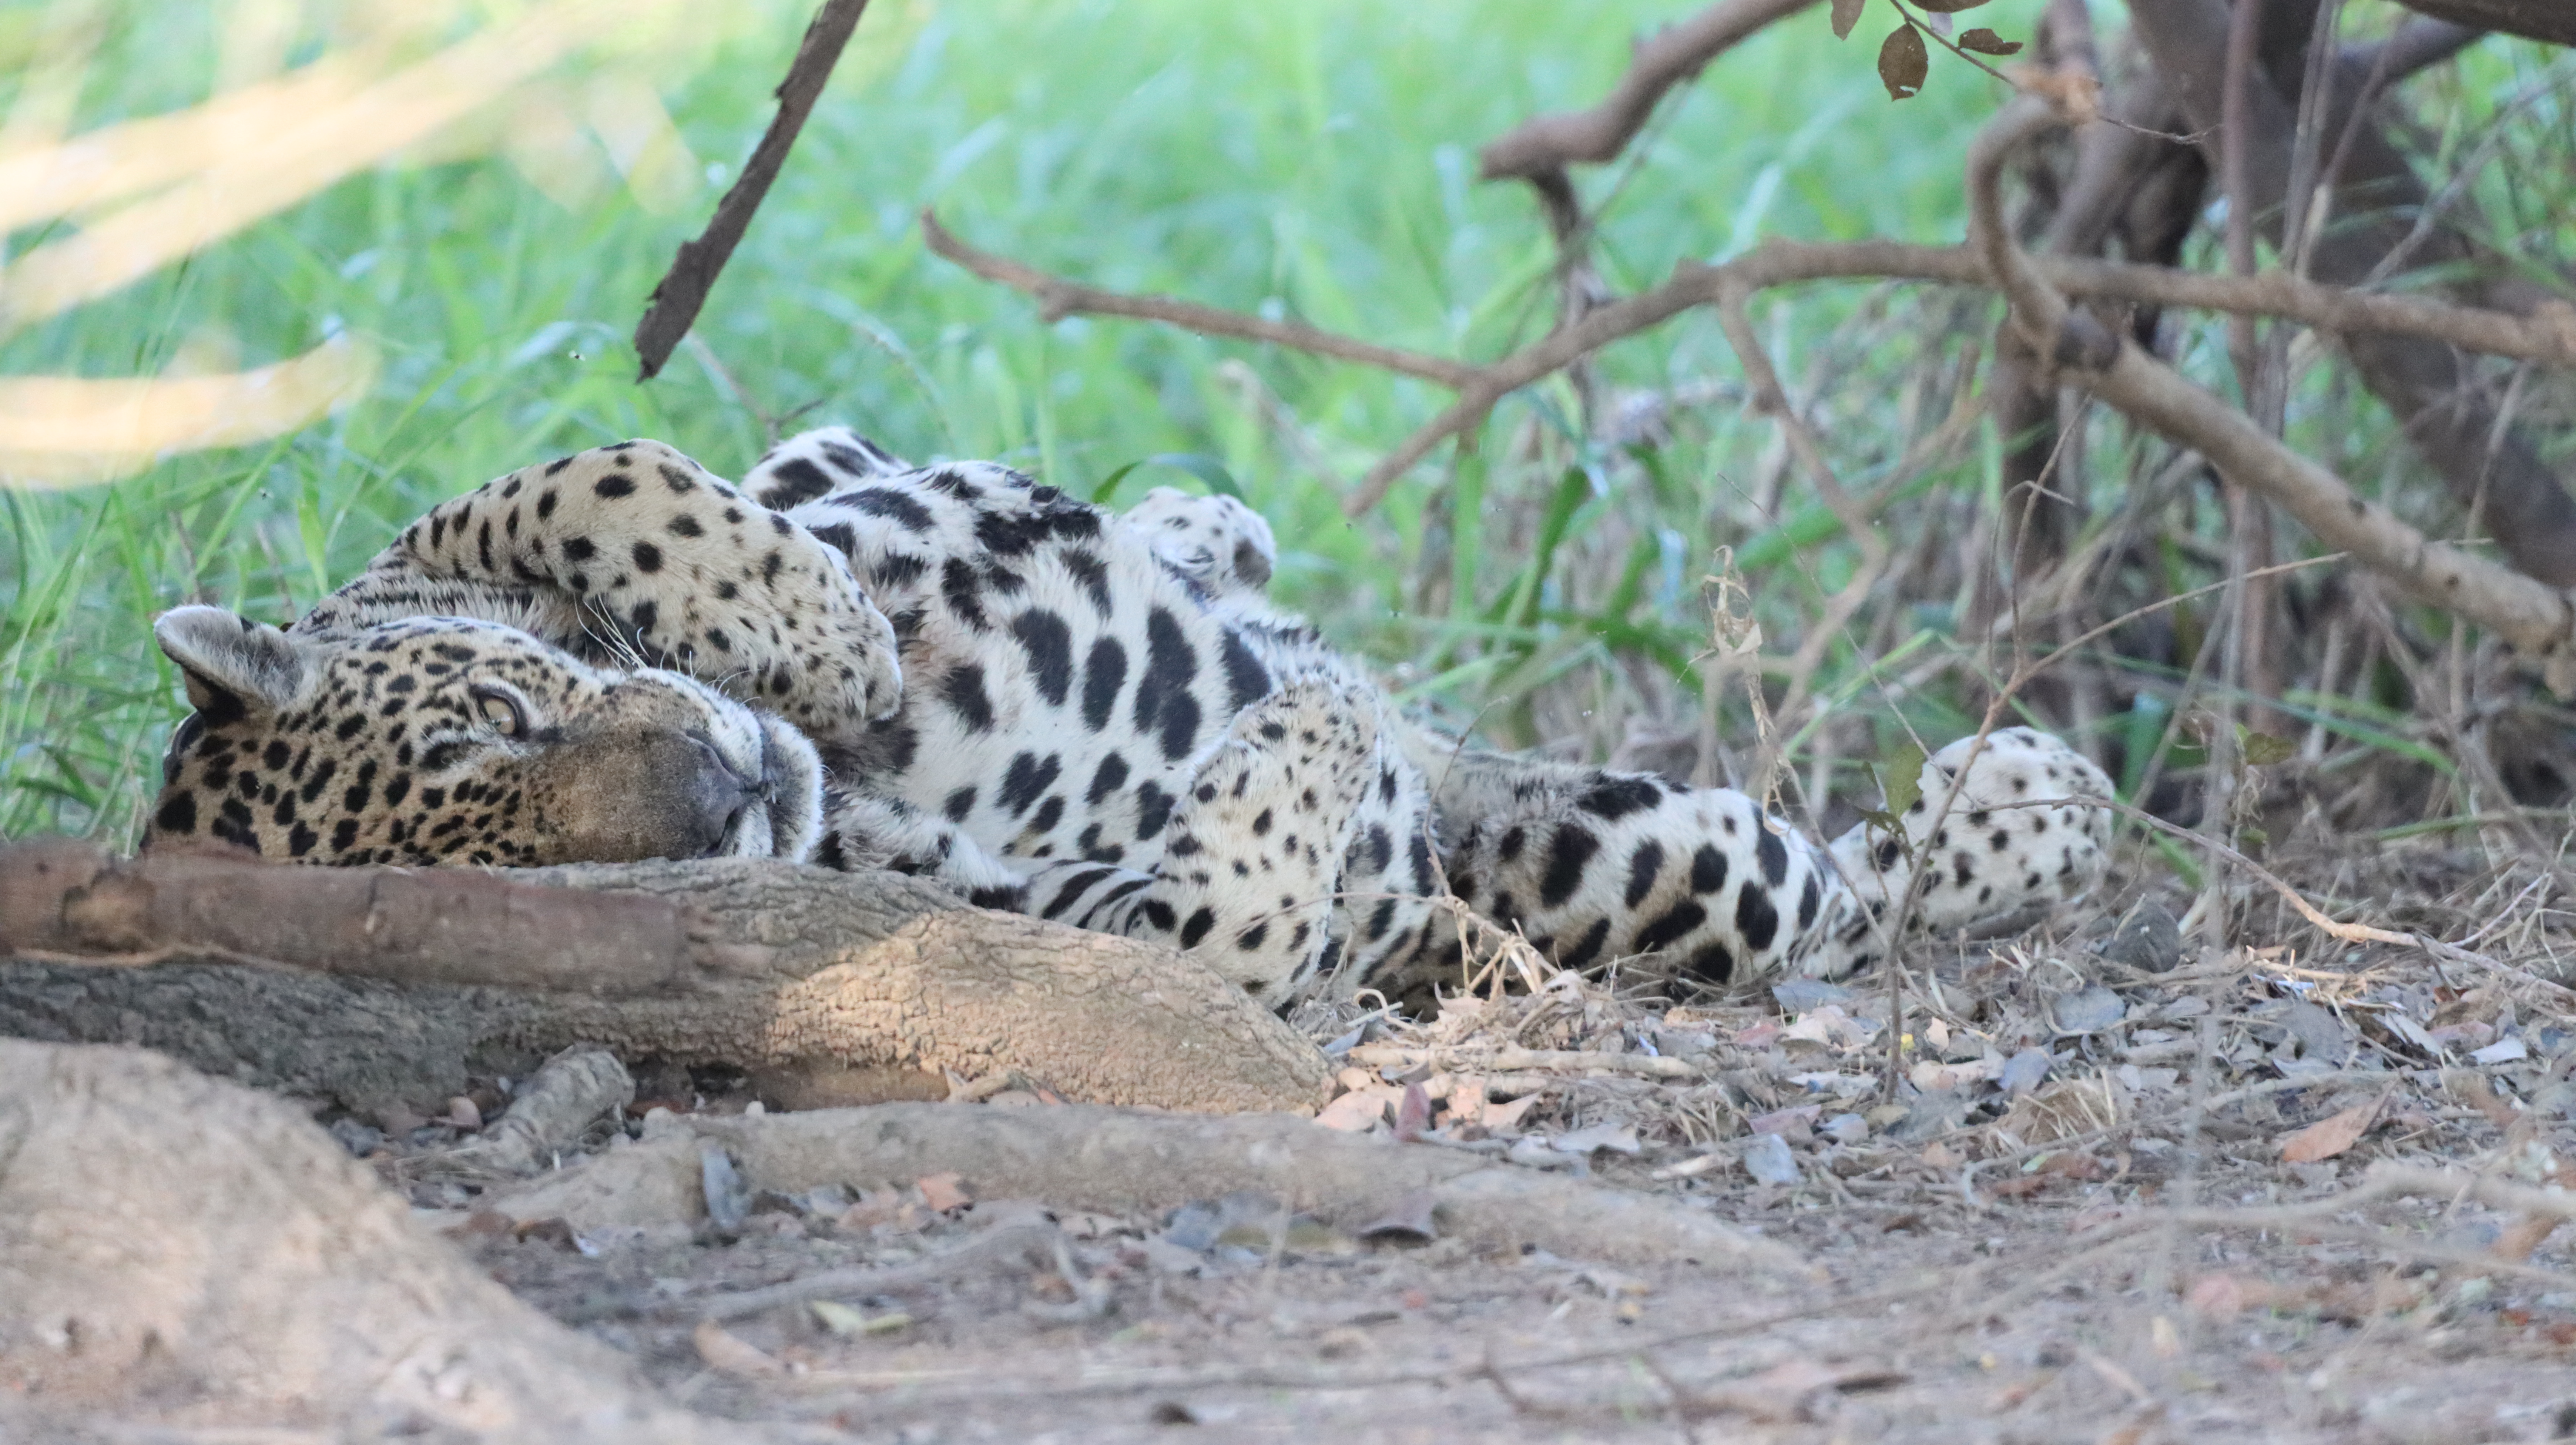
Jaguar: Ousado